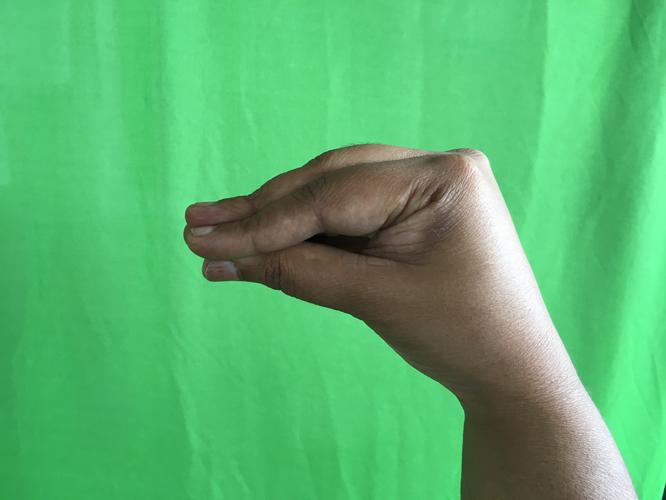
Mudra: Mukulam
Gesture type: single_hand